Cory Booker

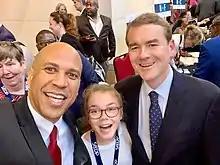
Cory Booker and Michael Bennet (D-CO)

Booker supports long-term deficit reduction efforts to ensure economic prosperity, cap and trade taxation to combat climate change, and increased funding for education. He has spoken in favor of creating a federal job guarantee and baby bonds (low-risk savings accounts that minors get access to at age 18). In the Senate, he has emphasized issues of racial and social justice. He played a leading role in the push to pass the First Step Act, a bipartisan criminal justice reform bill. He supports ending the war on drugs and the legalization of cannabis. Booker supports abortion rights and affirmative action. He supports LGBTQ+ rights, voting for the Respect for Marriage Act in 2022. Booker also supports a single-payer health care plan: in September 2017, he joined Bernie Sanders and 14 other co-sponsors in submitting a single-payer health care plan to Congress called the "Medicare for All" bill.